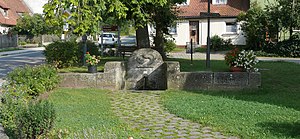
Wörnitz
Wörnitz kilde i Schillingsfürst
Wörnitz er en flod i den tyske delstat Bayern, og en af Donaus bifloder. Den har sit udspring i Schillingsfürst i Mittelfranken. Floden løber mod syd gennem Nördlinger Ries og munder ud i Donau i Donauwörth. Wörnitz passerer byerne Wörnitz, Dinkelsbühl, Wassertrüdingen, Oettingen, Harburg og Donauwörth.